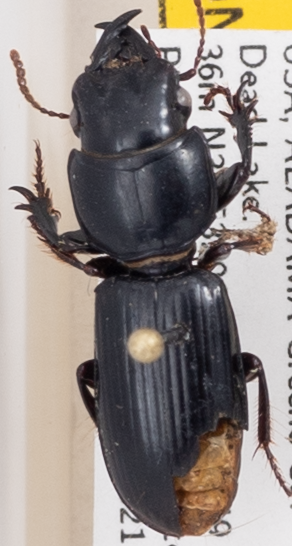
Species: Scarites subterraneus
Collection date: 2018-05-21
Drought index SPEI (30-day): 0.332
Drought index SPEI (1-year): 0.8
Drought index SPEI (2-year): -0.212